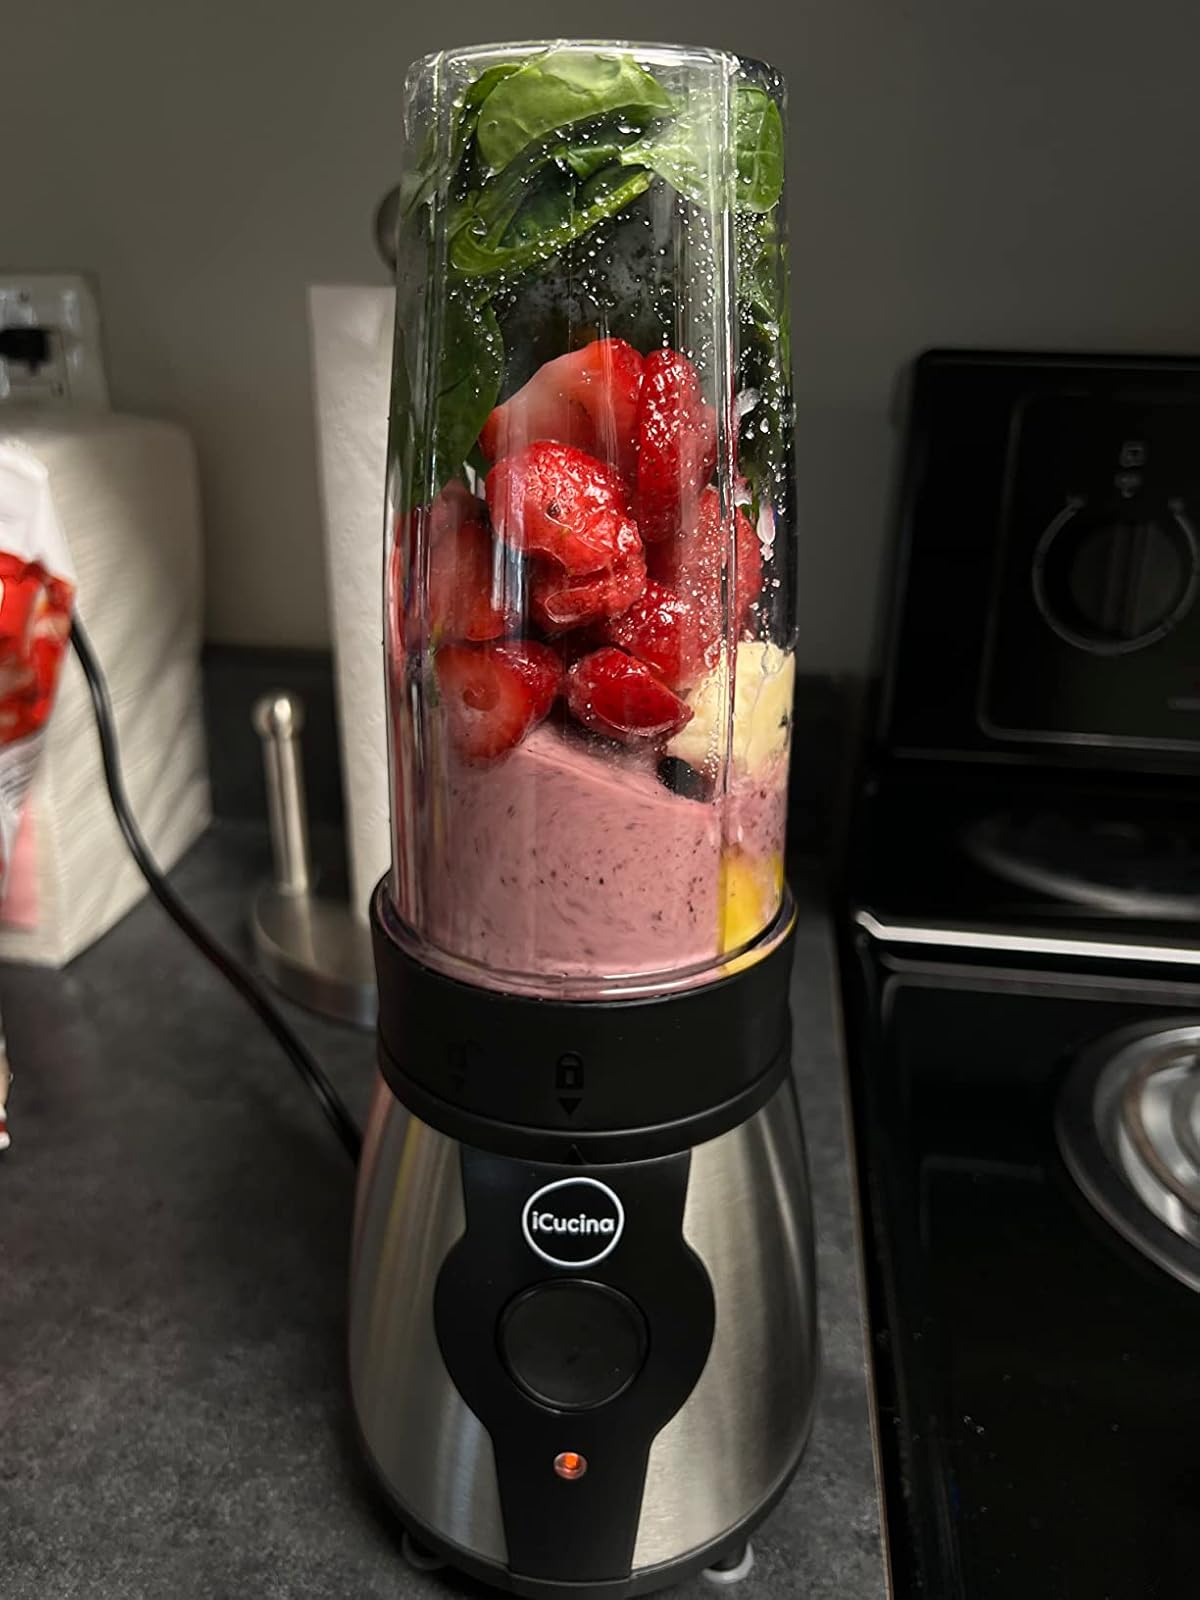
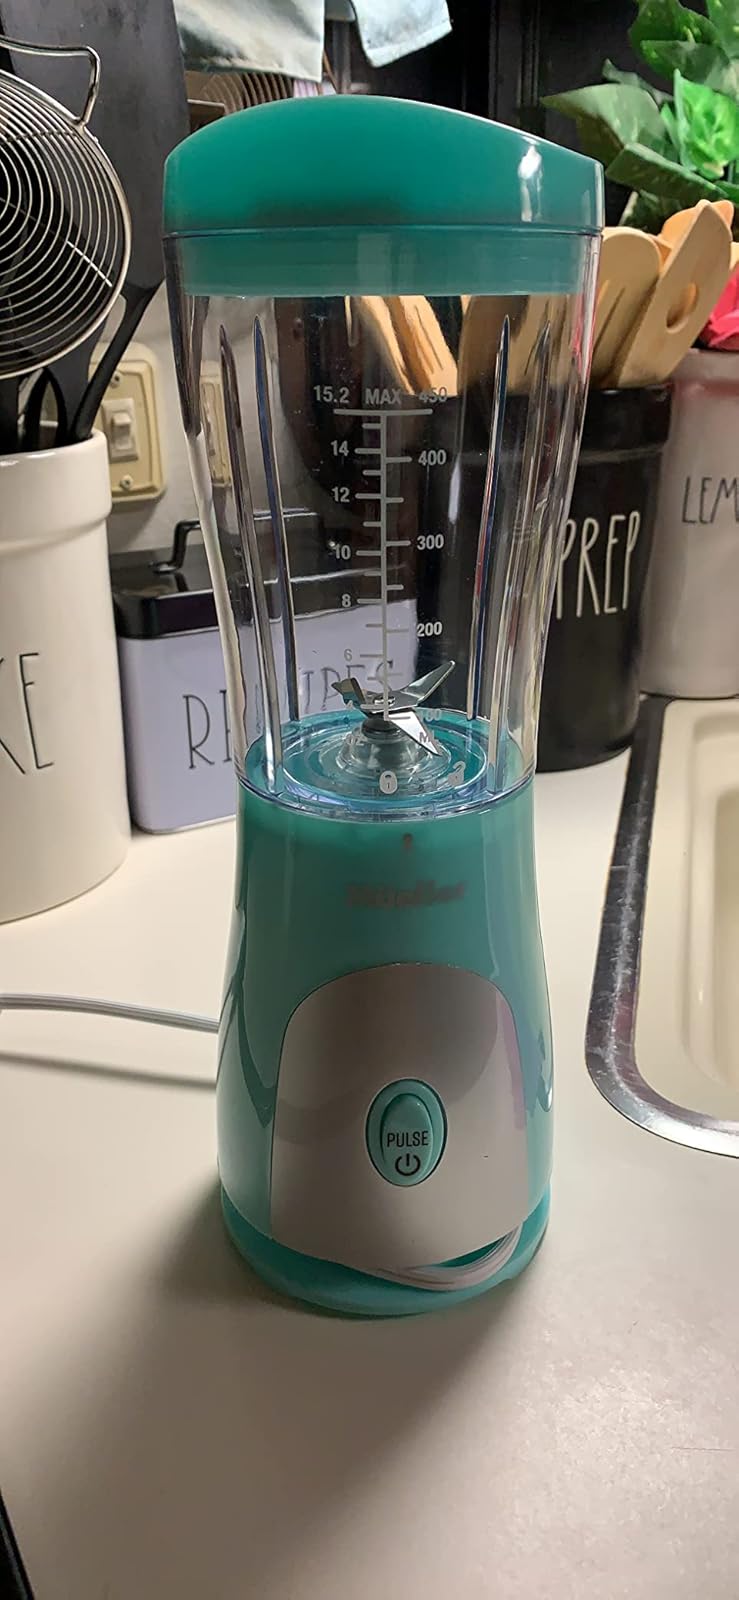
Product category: items_blender
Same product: no